UA6 experiment

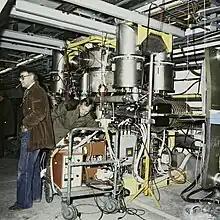
UA6 experiment at CERN

The Underground Area 6 (UA6), also referred to as PHOTONS, experiment was a high-energy physics experiment at the Proton-Antiproton Collider (SpS), a modification of the Super Proton Synchrotron (SPS), at CERN. The experiment ran from 1984 to 1990, with the purpose of studying inclusive electromagnetic final states and lambda production in proton-antiproton and proton-proton interactions. Towards the end of its run it focused more on direct-photon and J/ψ production. The experiment is complementary to the UA1, UA2 and CDF experiments.